Jane Stanley (died 1803)

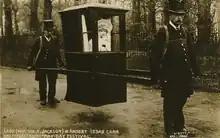
Stanley's sedan chair in use for the Royal May Day festival circa 1900

Lady Jane Stanley was the daughter of Edward Stanley, 11th Earl of Derby and was born 1736. Stanley never married and from 1780 until her death lived at Brook House in Knutsford, Cheshire. She maintained a large household and one duty of her footmen was to bring her the latest news as soon as it arrived by mail coach. The mail coach used the road in front of Brook House and Stanley paid the guard five shillings a time to fire his pistol when passing to alert her servants of important news. A footman would then run to the inn in town to retrieve the news. She maintained a sedan chair, cheaper than a horse and carriage and better suited to Knutsford's narrow streets.